Presidential state car (Russia)

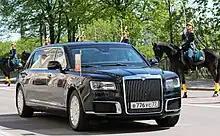
Aurus Senat limousine at the 2018 inauguration of Vladimir Putin

The current presidential state car is an Aurus Senat limousine, which replaced a Mercedes-Benz S 600 Guard Pullman. The car is equipped with many life-saving, offensive, and defensive measures, and is built to the Federal Protective Service's standards.